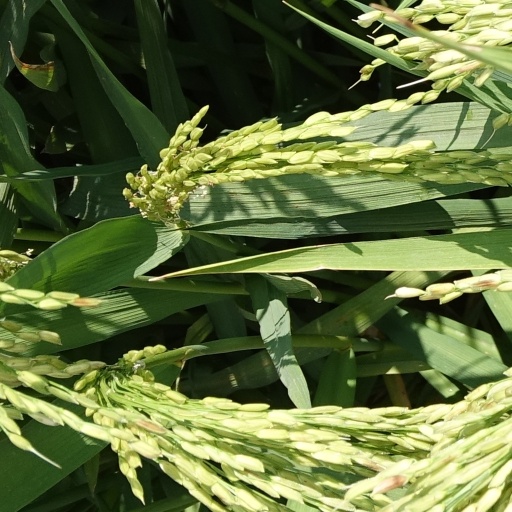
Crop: rice